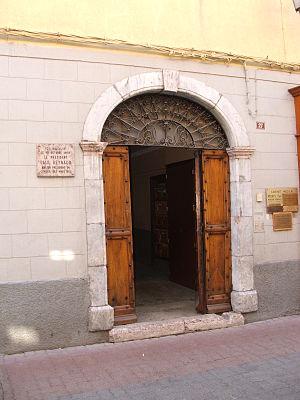
Barcelonnette est une commune française, sous-préfecture du département des Alpes-de-Haute-Provence, dans la région Provence-Alpes-Côte d'Azur. Le nom de ses habitants est Barcelonnettes.